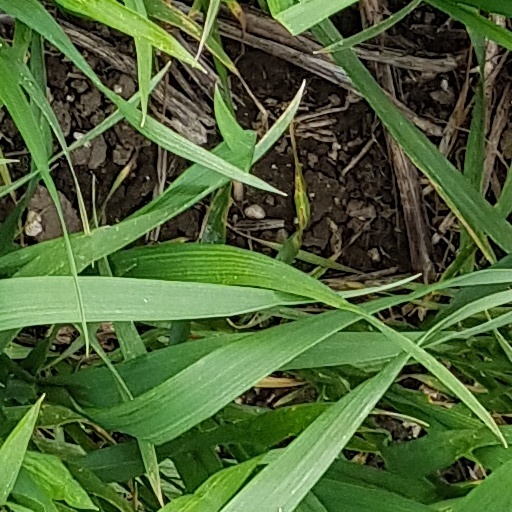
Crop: wheat